National symbols of Nicaragua

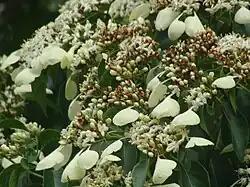
Madroño

The national tree is the Madroño ("Calycophyllum candidissimum"; in English, also known as degame, lemonwood, etc.).